Bertoldo Klinger

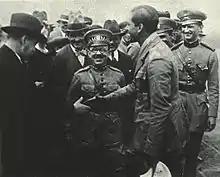
On 10 September 1932, General Klinger in the Campo de Marte Airport in São Paulo during an aerial presentation.

In 1930 he was against the movement that aimed to depose the President of the Republic Washington Luís, although he had contacts with some elements of the Liberal Alliance, who articulated the deposition. However, with the Revolution of 1930, which took place in October of that year, he ended up joining the military group and actively acting in that "coup d'état". The provisional military junta, which ruled the country between October and November of that year, appointed Klinger as chief of police of the Federal District, and in this role prohibited any type of public meeting across the country and repressed any political manifestation. He even supported the provisional government, assumed by Getúlio Vargas in November of that year, expressing public support and praise for the Revolution and its outcome.